West Main Street Historic District (Marlborough, Massachusetts)

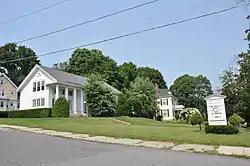

The West Main Street Historic District of Marlborough, Massachusetts encompasses a residential area west of the city center. It extends along West Main Street from Mechanic Street to Gibbon Street, along Pleasant Street from West Main to Lincoln Street, and also includes short pieces of Witherbee and Winthrop Streets abutting West Main. Most of the buildings in the district are houses built between 1820 and 1930, the period of the city's growth as an industrial center. The district includes 77 properties, all but two of which contribute to its historic significance. The district was listed on the National Register of Historic Places in 2001.